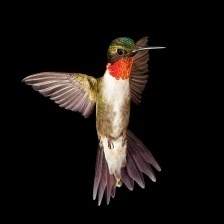
Species: RUBY THROATED HUMMINGBIRD
Scientific name: ARCHILOCHUS COLUBRIS
ImageNet parent category: hummingbird